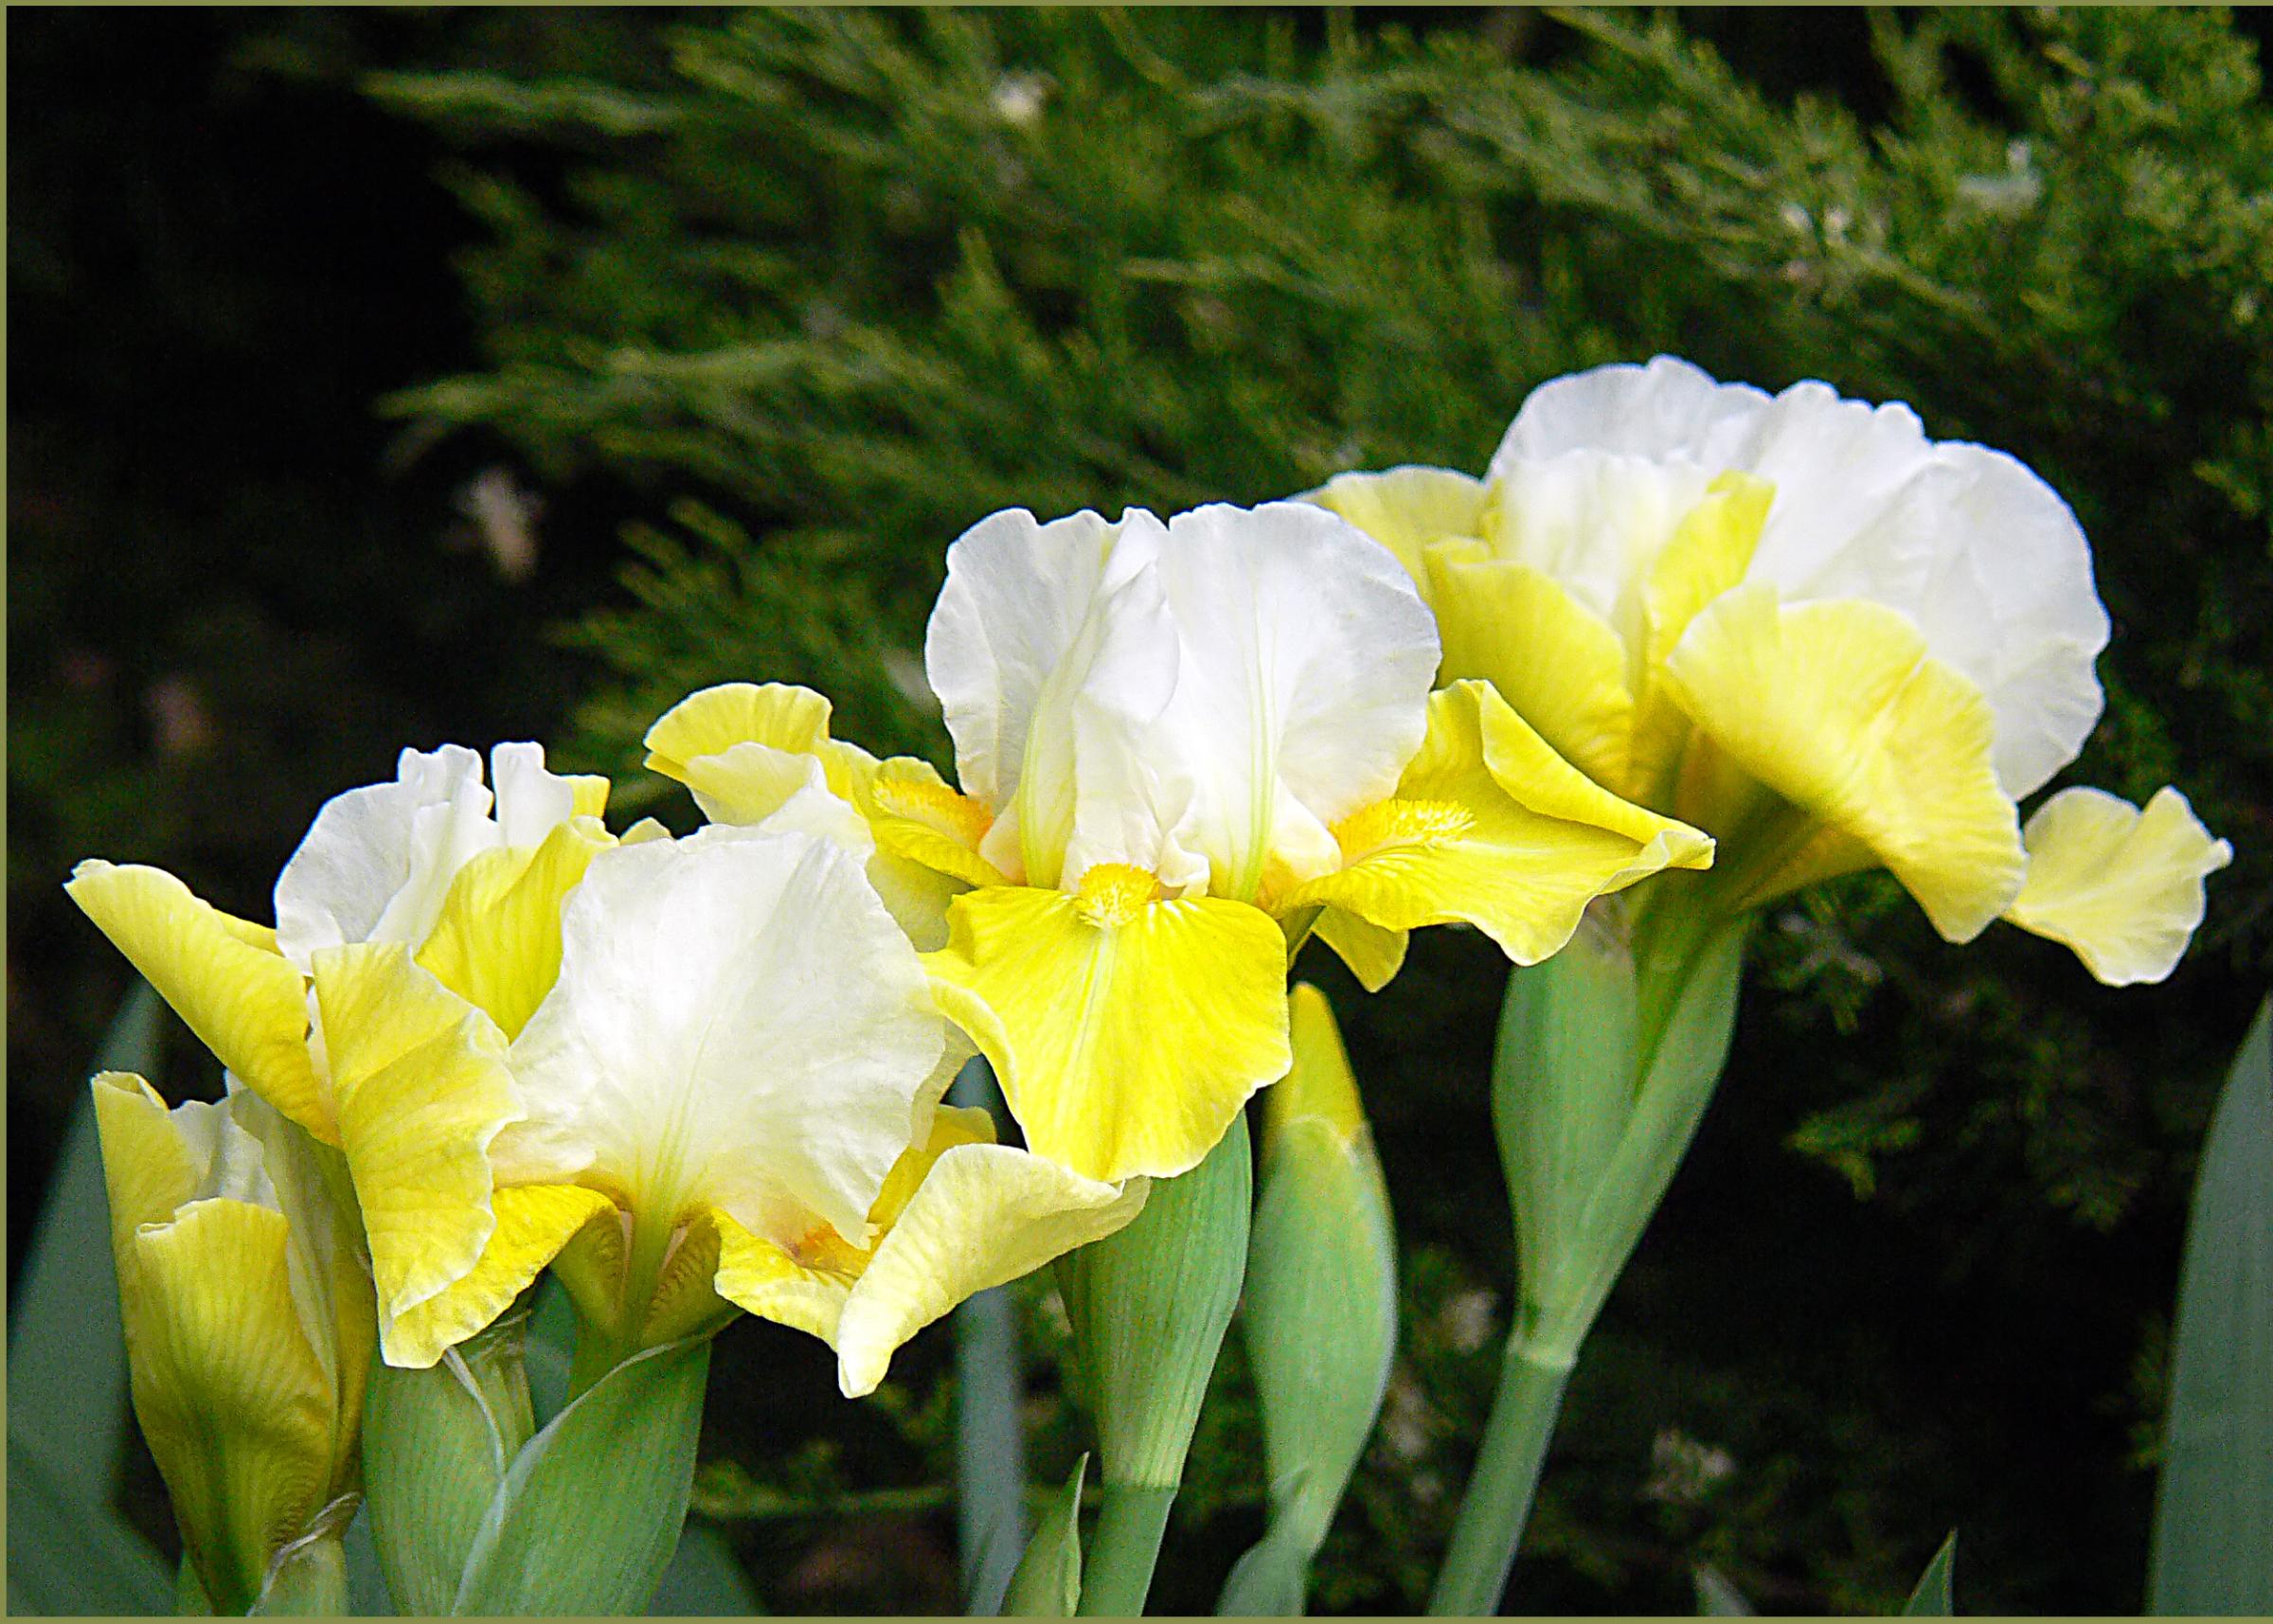
plant, flower, petal, botany, yellow, flora, flowers, iris, narcissus, flowering plant, land plant, iris family